John Morrison (wrestler)

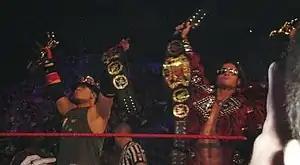
From 2007 to 2009, Morrison teamed with The Miz, winning the WWE Tag Team Championship and World Tag Team Championship.

Though rivals, Morrison and The Miz faced the dysfunctional tag team of Matt Hardy and Montel Vontavious Porter (MVP) on the November 16 episode of "SmackDown!" for the WWE Tag Team Championship in a winning effort, marking Morrison's fourth WWE Tag Team Championship reign. At Survivor Series two days later, Morrison and The Miz were both defeated by CM Punk in a triple threat match for the ECW Championship. After the defeat, the rivalry aspect of Morrison and The Miz's relationship faded, as they were now portrayed as trusting friends. Morrison competed in the 2008 Royal Rumble match on January 27, but failed to win after being eliminated by Kane. In February 2008, Morrison and The Miz were given a streaming segment on WWE.com named "The Dirt Sheet" in which they mocked other wrestlers and facets of pop culture. Morrison and The Miz co-wrote each episode of "The Dirt Sheet" each week, and Morrison credits his time in college studying film with contributing to the success of the show. On March 30 at WrestleMania XXIV, Morrison competed in the Money in the Bank ladder match, which was won by CM Punk. Despite being unsuccessful, Morrison had a standout performance in the match, in which he performed a moonsault from the top rope to the outside of the ring while holding onto a ladder.